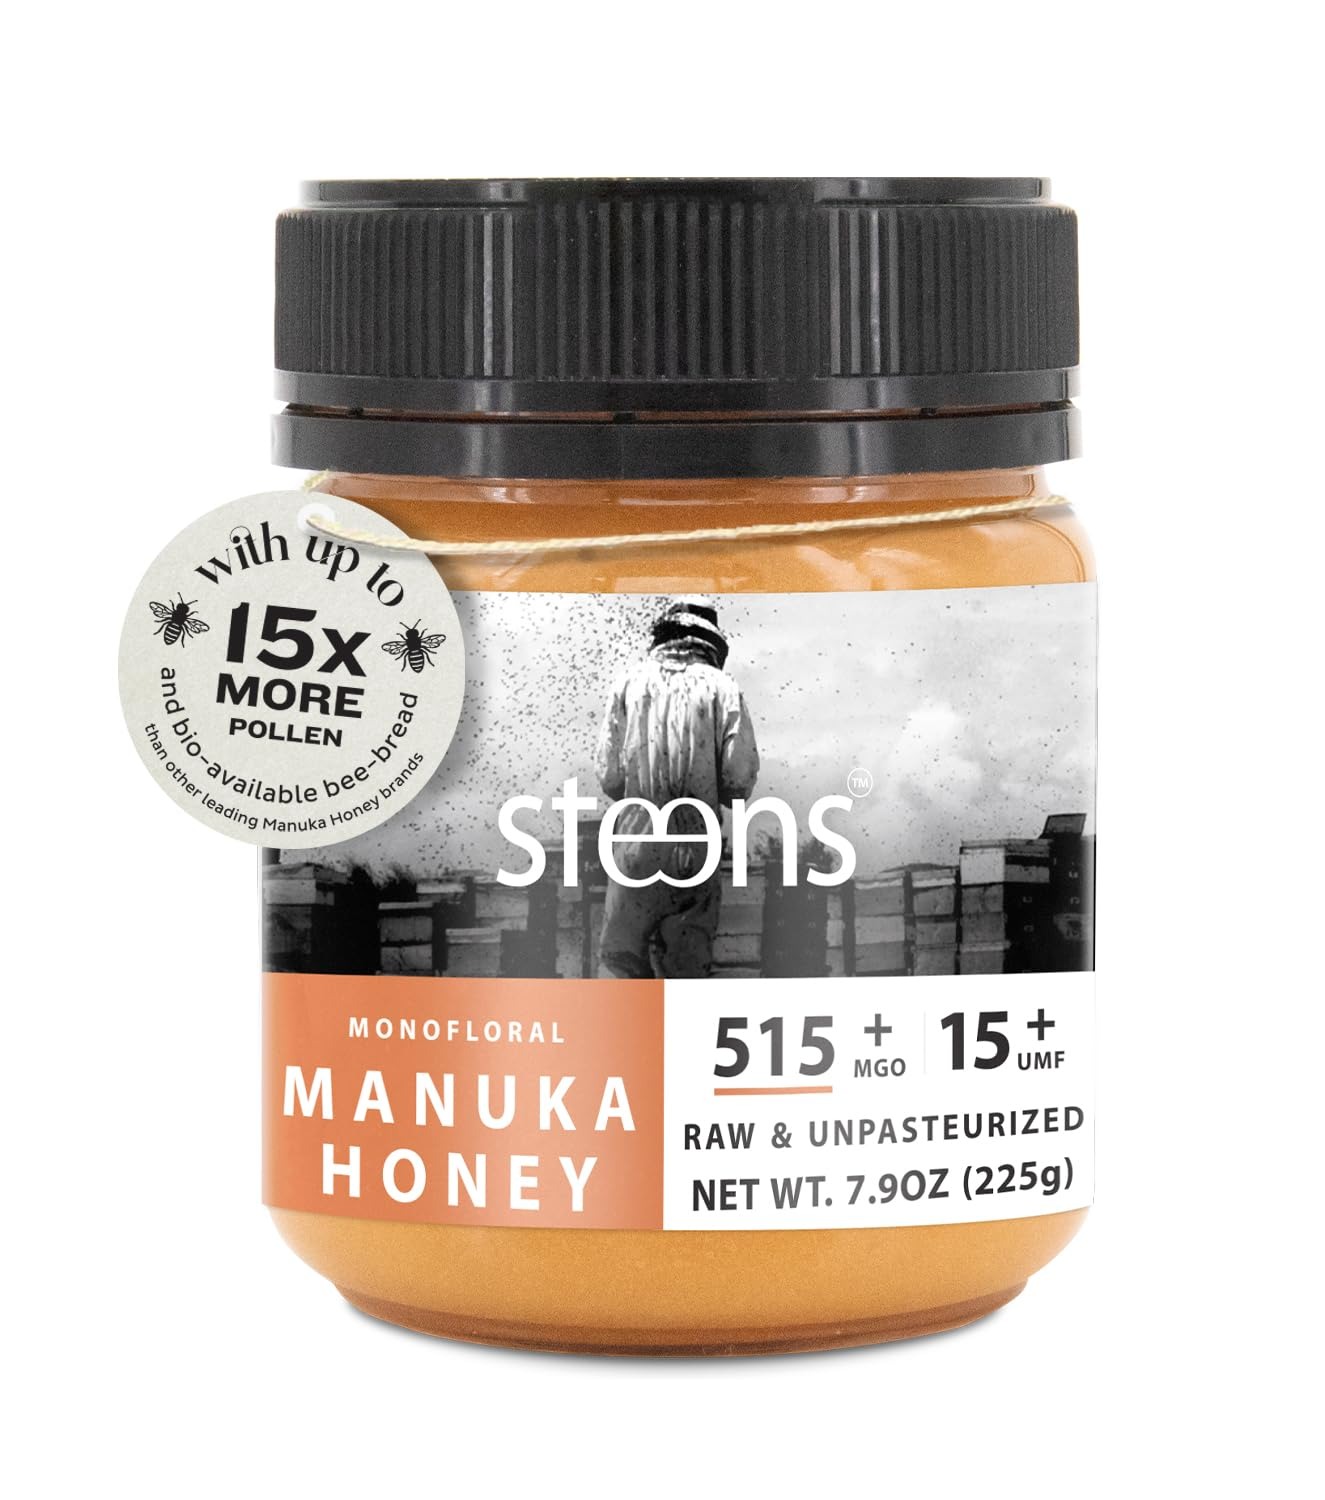
Item Name: Steens Manuka Honey - MGO 515+ - Pure & Raw 100% Certified UMF 15+ Manuka Honey - Bottled and Sealed in New Zealand - 7.9 oz Jar
Bullet Point 1: RAW & UNPASTEURISED - our Scrape & Separate method ensures a pure raw honey with a crystalline structure as well as a unique taste. Pure enjoyment.
Bullet Point 2: RICH IN NUTRIENTS - the nutrient-rich bee pollen components make Steens Manuka Honey a healthy superfood that actively supports your body.
Bullet Point 3: MGO 515+ - UMF 15+ : With this honey you have a natural supporter for plenty of complaints.
Bullet Point 4: UNIQUE MANUKA FACTOR (UMF) - is the highest level of certification. This tests for 9 specific ingredients to guarantee efficacy and authenticity.
Bullet Point 5: 40 YEARS OF EXPERIENCE AND FAMILY TRADITION - Paul and Sheryl Steens focus on raw & unpasteurised honey. Transparency is important to us. Each jar is traceable by its batch number.
Product Description: <b>Steens Manuka Honey</b> - bottled and freshly sealed in New Zealand.<br /><br />The best made from Mother Nature. Company founders and beekeepers Paul and Sheryl Steens started making Manuka Honey in the most natural way over 40 years ago. Transparency is important to us. Each jar is traceable to the hive by batch number.<br /><br /><b>When should I use which Manuka Honey?</b><br /><br />MGO 40+ - 120+ : A multifloral honey for everyday needs with healthy ingredients.<br /><br />Monofloral and UMF tested:<br /><br />MGO 263+ (UMF 10+) : Your optimal companion for regular and natural strengthening, as well as supporting your well-being.<br /><br />MGO 400+ (UMF 13+) and MGO 515+ (UMF 15+) : With this honey, you have a natural supporter for plenty of situations.<br /><br />MGO 830+ (UMF 20+) and MGO 1122+ (UMF24+) : This honey is highly intensive and supports you with all the power of Manuka. <br /><br />The <b>production</b> of our Manuka Honey is based on a gentle process. The natural product is processed at temperatures similar to those found in the beehive, thus preserving important enzymes and flavours. Through our Scrape & Separate method, components of the beebread and pollen are preserved along with their nutrients. This gives the honey a crystalline structure.<br /><br /><b>The result:</b> pure raw Manuka Honey with plenty of nutrients and a delicious taste.<br /><br />The honey is then tested for Methylglyoxal (MGO) content and certified according to the <b>UMF standard</b>. Unique Manuka Factor (UMF) - This tests for a total of 9 ingredients to ensure potency and authenticity.<br /><br />With this process, we ensure the highest possible <b>quality and unique taste</b>. manuka manuka honey new zealand manuka honey manuka honey organic manuka honey medical grade
Value: 7.9
Unit: Ounce

Price: 43.59